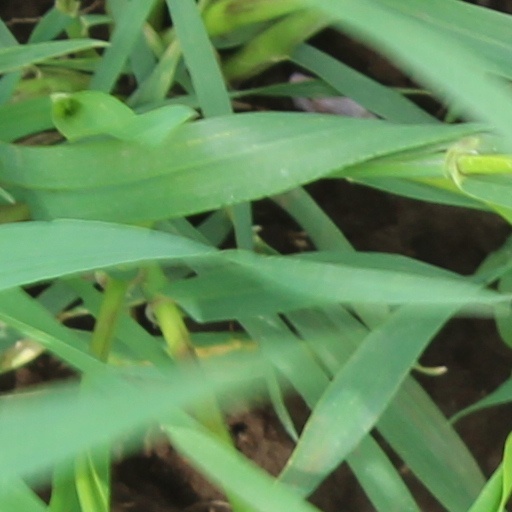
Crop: wheat